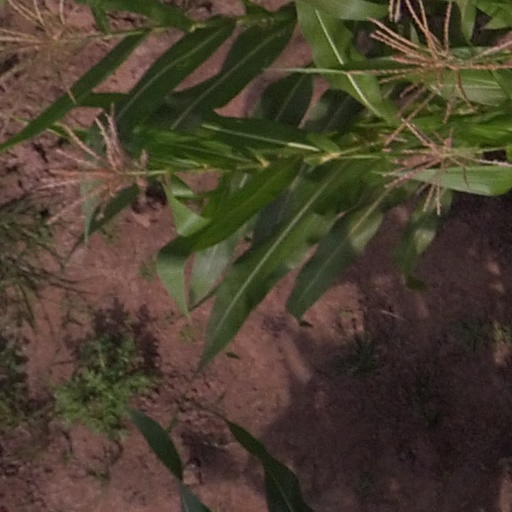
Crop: maize; corn